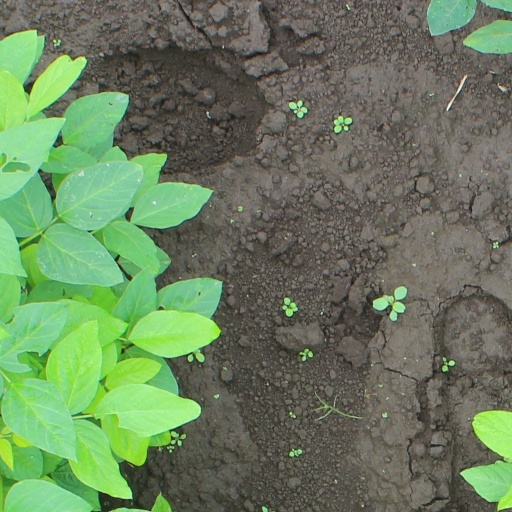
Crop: soybean